Piano pedals

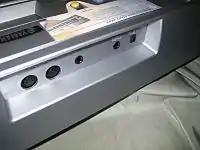
The rear panel for this Yamaha DGX-202 electronic keyboard shows a typical 1/4" input jack for a sustain pedal (third from left).

More sophisticated and expensive electronic keyboards and sound modules may have Musical Instrument Digital Interface (MIDI) support for a range of user-selected articulations, and the keyboard itself may have an assignable jack or multiple jacks. Standard MIDI continuous controller (CC) messages that users can select for pedals include: CC 64 (sustain pedal, the most commonly used option); CC 65 (portamento); CC 66 (sostenuto pedal); CC 67 (soft pedal); CC 68 (legato pedal); and CC 69 ("hold 2 pedal"). Some such keyboards, such as the Nord Stage, also include a jack for an expression pedal.